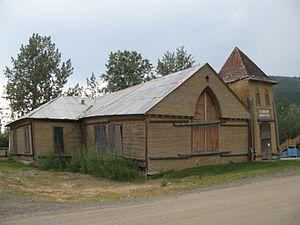
La liste des lieux patrimoniaux du Yukon recense les lieux patrimoniaux contenus dans le Répertoire des lieux patrimoniaux du Canada, qu'ils soient classés au niveau local, provincial, territorial ou national.